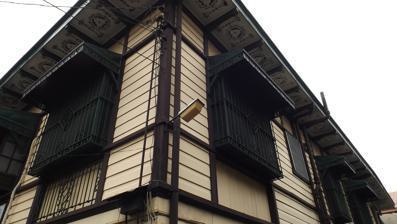
Building: Cobangbang Ancestral House
Country: Philippines
Year built: 1930
Building in Manila, Philippines Cobangbang Ancestral House A two-point view of the house General information Address 2289 Syquia Street, Santa Ana Town or city Manila Country Philippines Coordinates 14°34′43″N 121°00′35″E / 14.578721°N 121.009825°E / 14.578721; 121.009825 The Cobangbang Ancestral House is a heritage house in Manila , Philippines built in 1930 by Aurelio Cobangbang. It is located within the heritage zone of Santa Ana , the only district in Manila which was spared from destruction during World War II . Architecture The two-storey ancestral house has a mezzanine (entresuelo) on the ground floor. Board panels at the facade of the house were arranged horizontally, while the walls on the lateral part was made of reinforced concrete. Galvanized iron sheets were utilized as main roof and canopies, and eaves have cut-and-pierced metal coffers. Soffits were pierced for ventilation and add a decorative function. The entrance to the mezzanine is in the right lateral part of the house, at the side of the garage. An antique bed made from Narra tree as well as cabinets made of hardwood can be found inside. Terrazzo stairs lead to the second level porch. Three steps of the stairs have been buried over time due to road elevation. The porch has two wooden framed glass swing-out windows facing the street and another at the lateral side. Glass transoms were installed above the windows while metal grills are attached to the walls underneath each window. Ornamental brackets are noticeable on posts at the entrance to the second floor. Original machuca tiles are laid on the second floor. More antique furnitures and furnishings can be found. One of the most remarkable furniture found inside is the round dining table - made from the root of a Narra tree, and was built the same time the ancestral house was constructed. Aside from the traditional capiz windows at the left lateral portion of the house, rare patterned glass windows are also displayed. A tracery transom sets the dining area apart from the receiving area. Since its construction in 1930, no renovations have been made to the house, according to Dr. Amelia Cobangbang, the daughter of Engr. Aurelio Cobangbang. Gallery Details of the window grills Machuca tiles of the dining area Antique cabinet in the dining area Antique bed Patterned glass windows at the dining area Double slab doors at the mezzanine Part of the porch showing the glass transom, canopy, glass windows and antique furniture Tracery (calado) transom the divides the receiving area and dining area Antique furnishings See also Historic houses in Santa Ana, Manila References